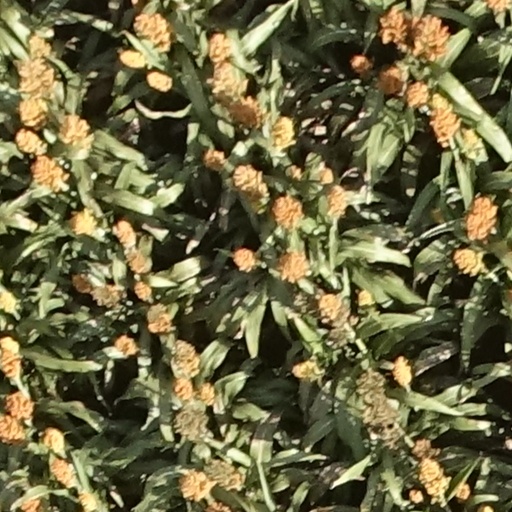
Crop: sorghum